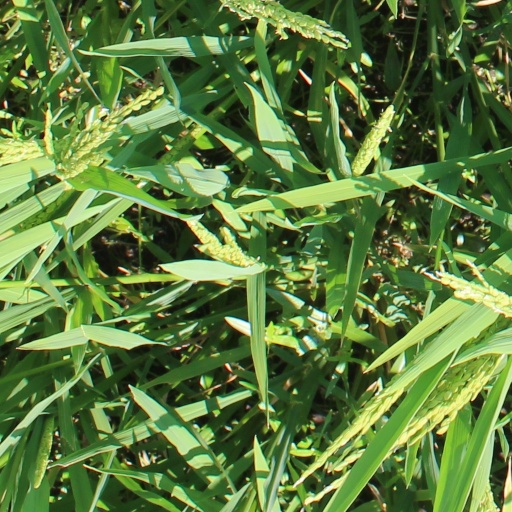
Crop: rice